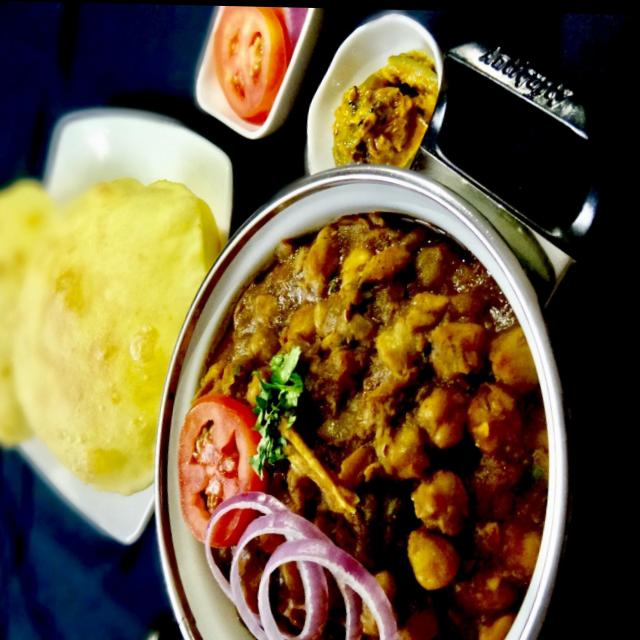
Dish: chole